1994 in spaceflight

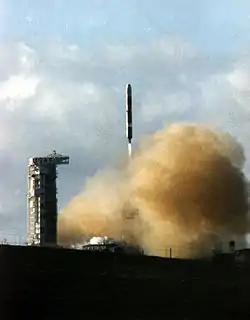
The launch of the Clementine lunar orbiter on a Titan 23G

This article outlines notable events occurring in 1994 in spaceflight, including major launches and EVAs.